Hatama Station

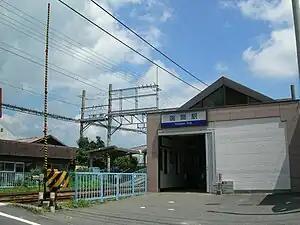
Hatama Station building

is a passenger railway station located in the city of Ogōri, Fukuoka, Japan. It is operated by the private transportation company Nishi-Nippon Railroad (NNR), and has station number T23.